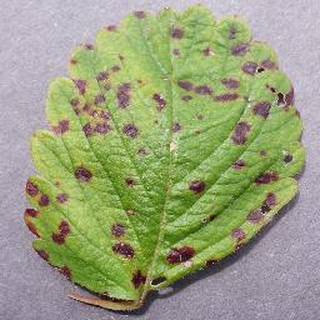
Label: strawberry_leaf_scorch